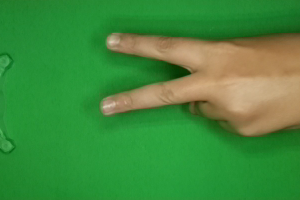
Label: scissors